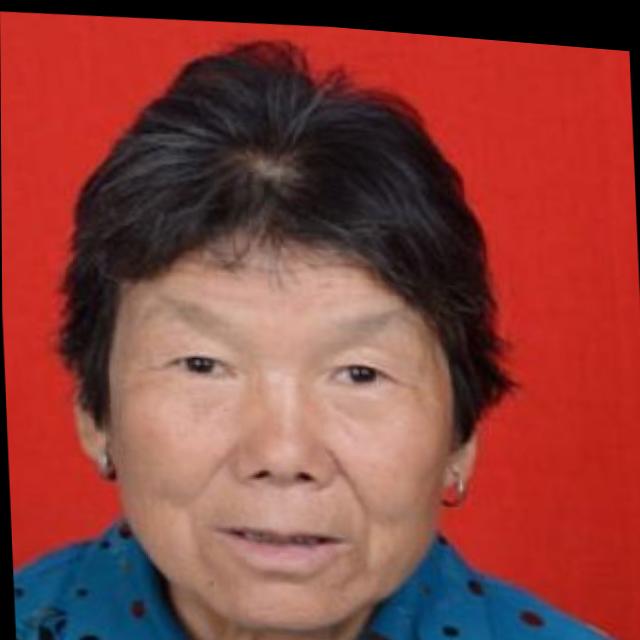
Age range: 45-64